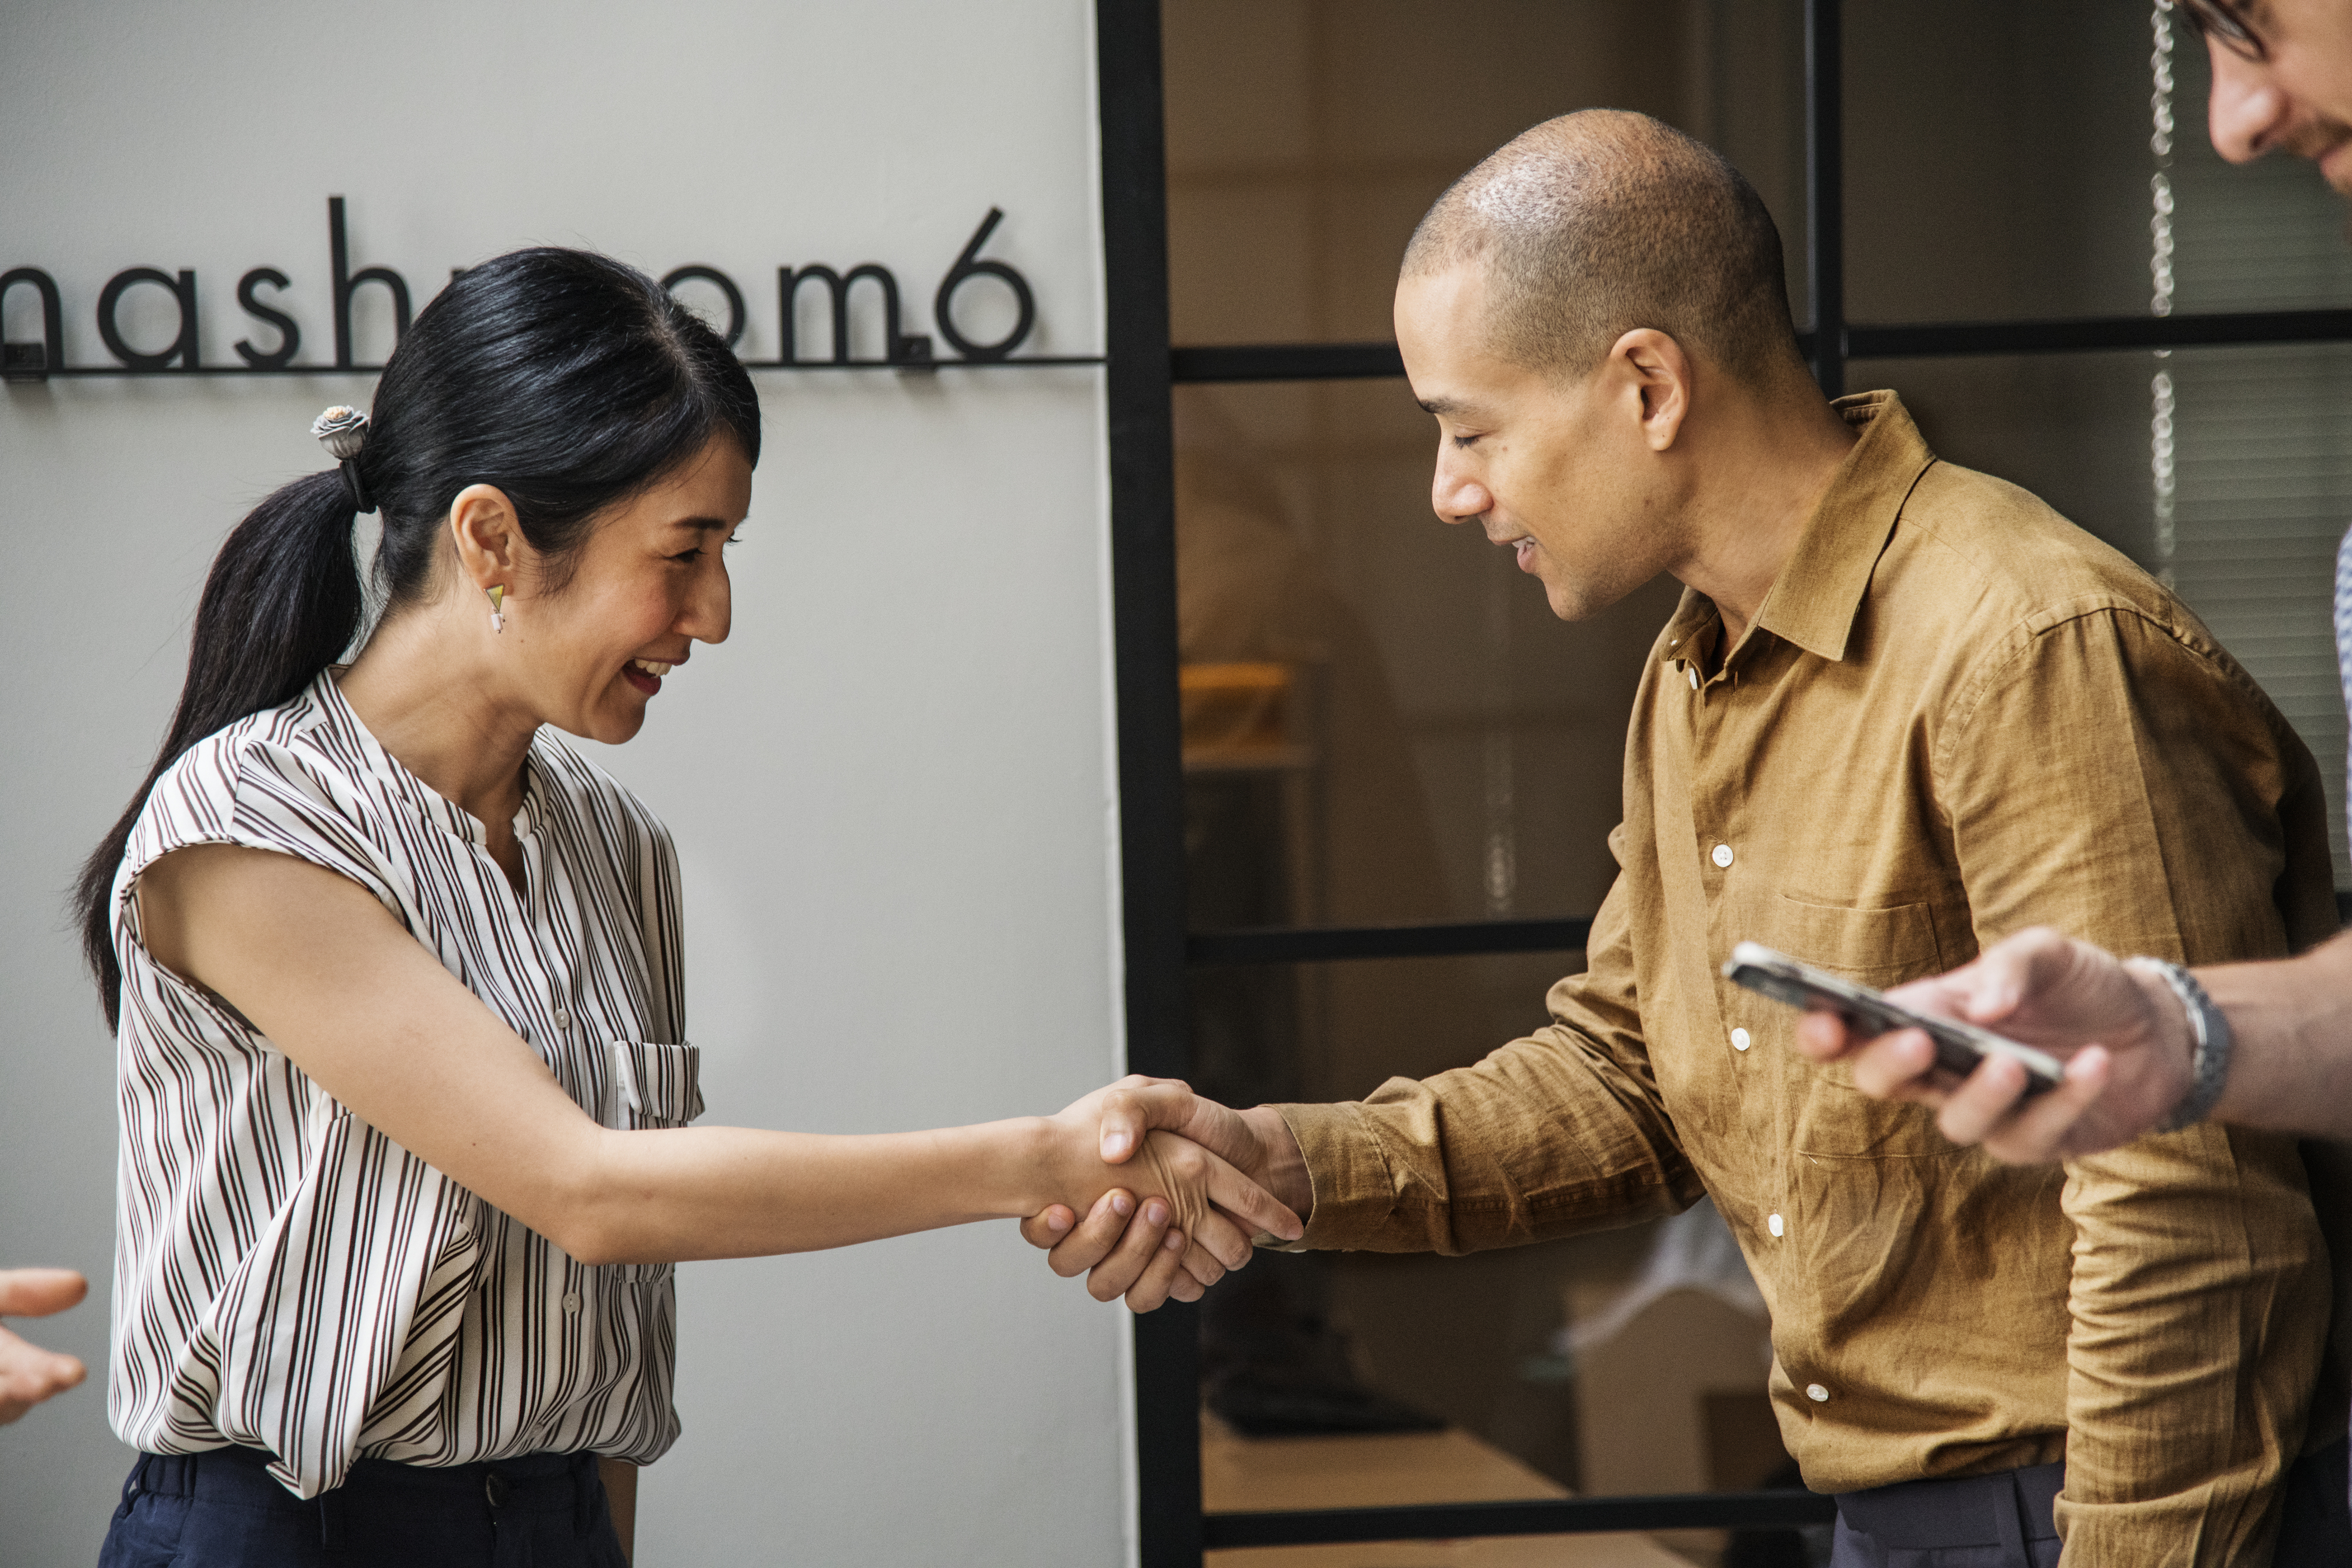
achievement, agreement, arms, business agreement, business deal, caucasian, cheerful, collaboration, colleague, communication, connection, cooperation, deal, european, expression, farewell, friends, gesture, grasp, greeting, group, hands, handshake, happy, helping hands, investment, man, meeting, partners, partnership, people, power, promise, shaking hands, smiling, startup, success, support, team, team building, teamwork, togetherness, trust, unity, westerner, woman, work, human behavior